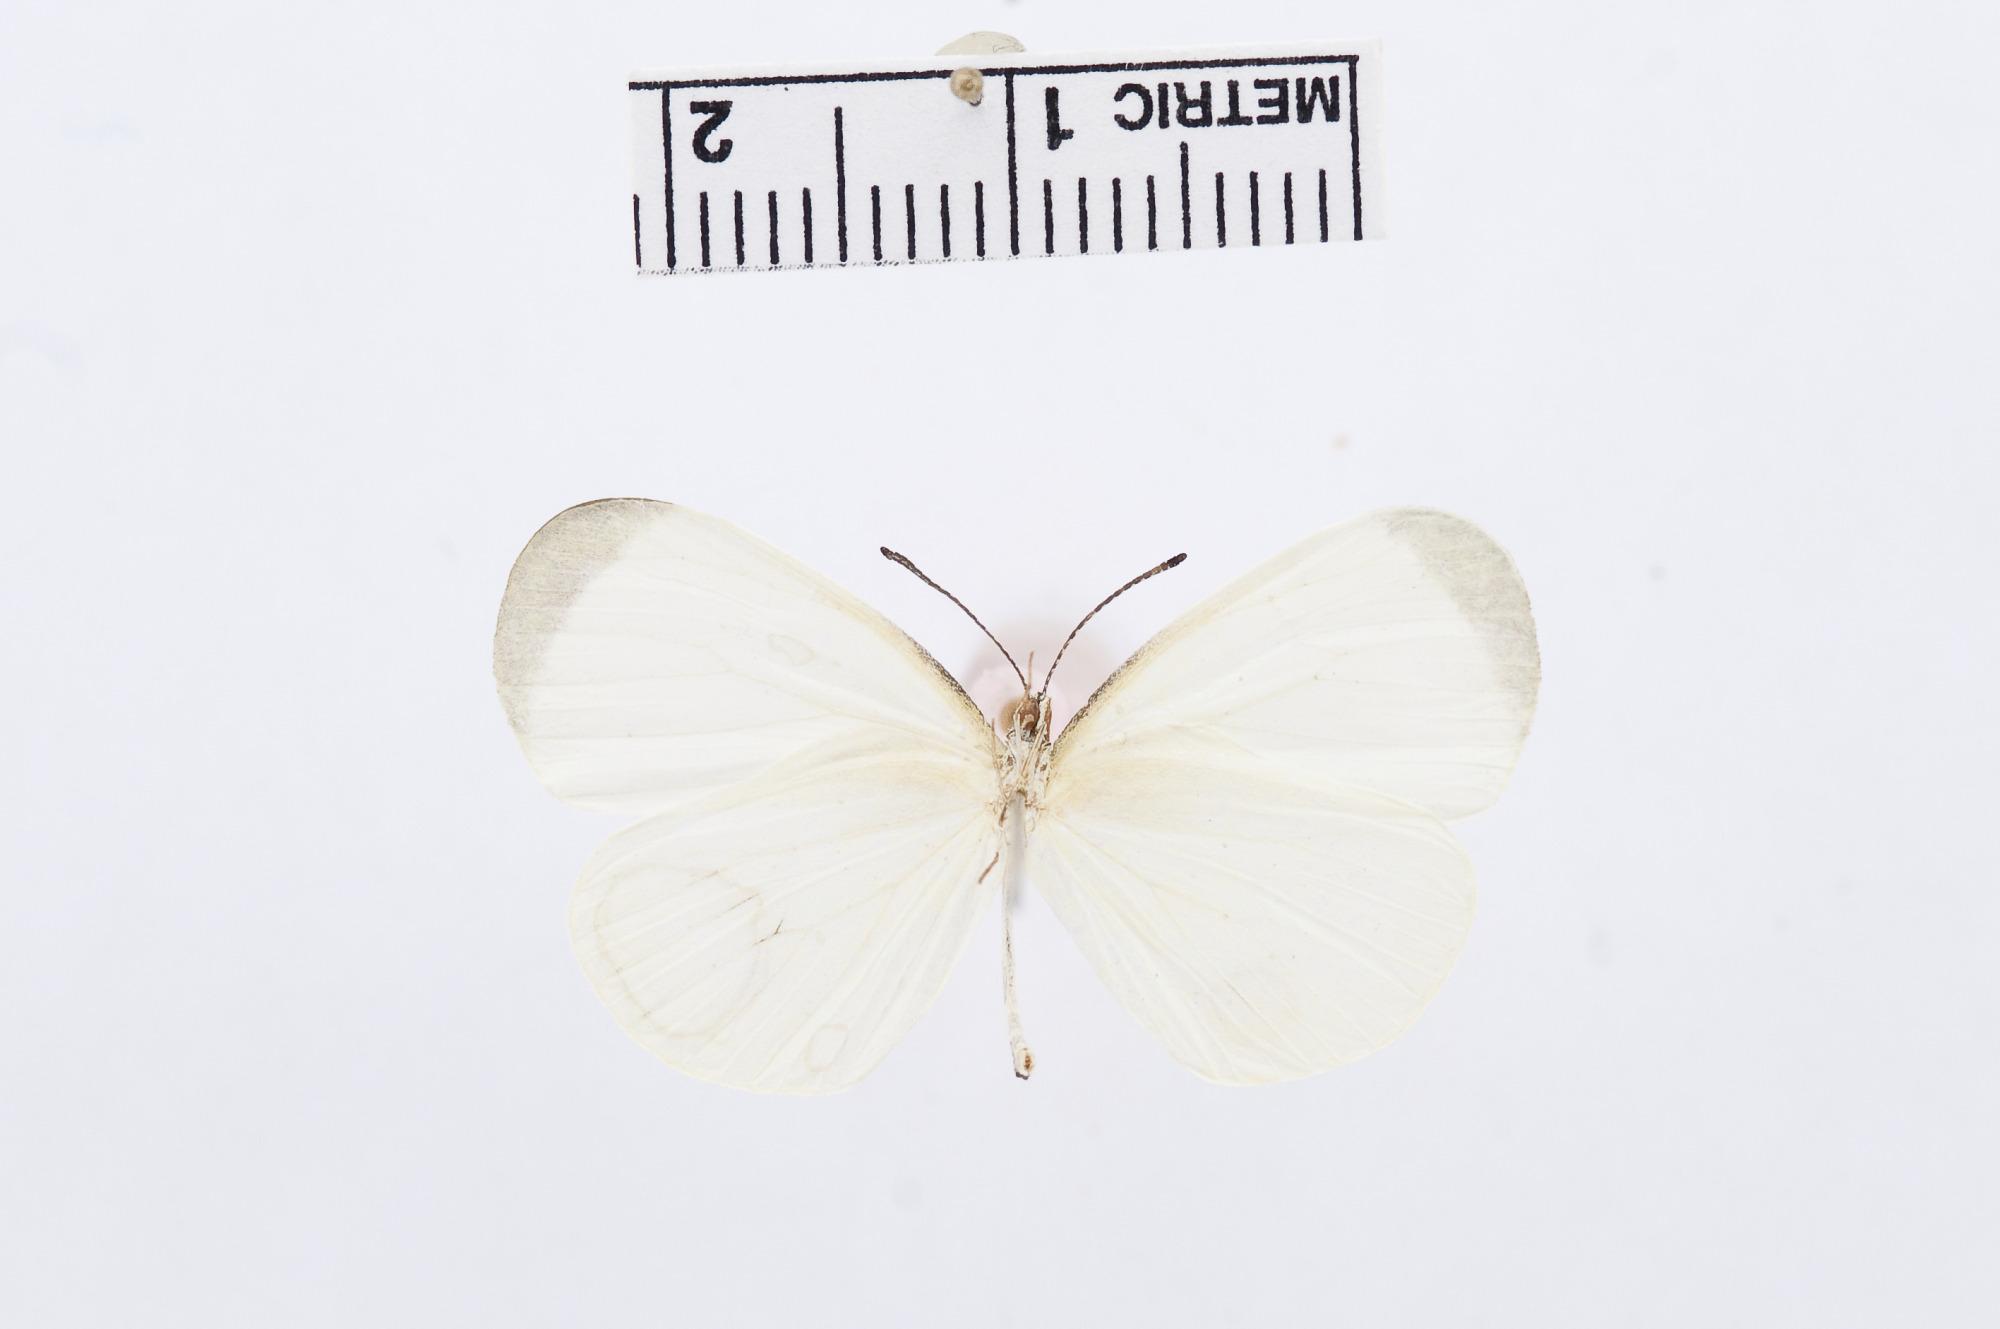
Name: Leucidia elvina
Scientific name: Leucidia elvina
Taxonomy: Animalia, Arthropoda, Hexapoda, Insecta, Lepidoptera, Pieridae, Coliadinae